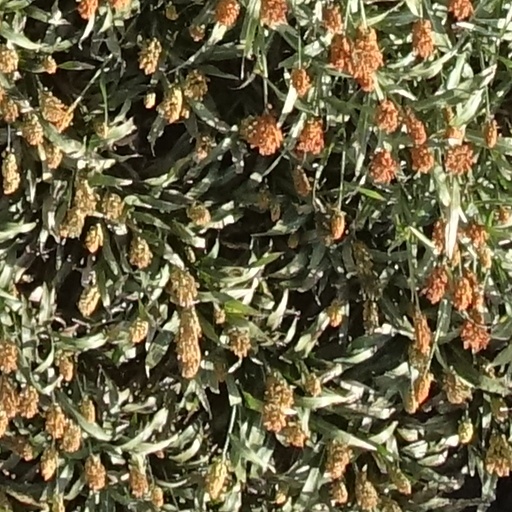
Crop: sorghum